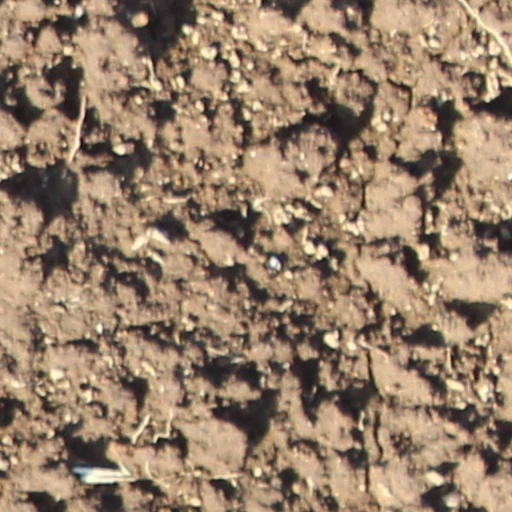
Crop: wheat